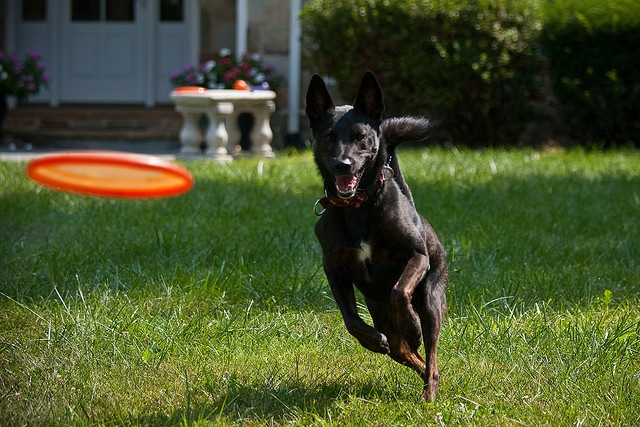
A dog running through a field towards an orange frisbee.
A black dog engaged with a flying orange disc.
A dog chasing after a frisbee through a yard.
A dog chasing a Frisbee in middle of a yard.
A dog in the grass chasing a frisbee.